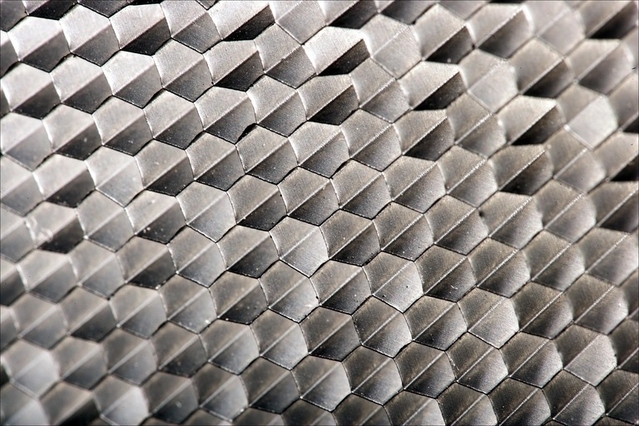
Texture: honeycombed